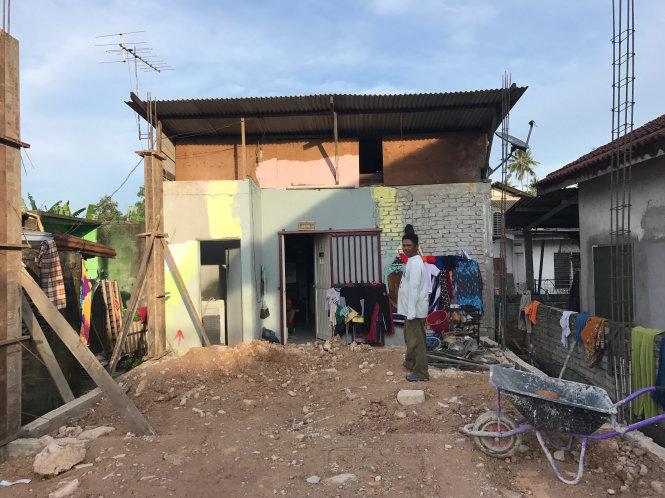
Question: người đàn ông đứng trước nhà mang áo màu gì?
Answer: người đàn ông đứng trước nhà mang áo màu trắng